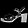
Label: Sandal